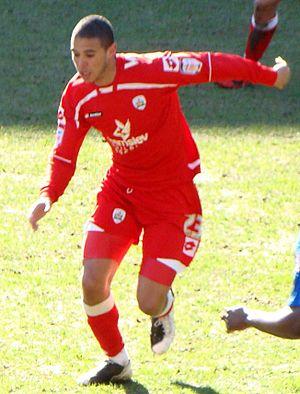
Hugo Diego Arismendi Ciapparetta est un footballeur uruguayen né le 25 janvier 1988 à Montevideo.